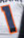
Number: 1